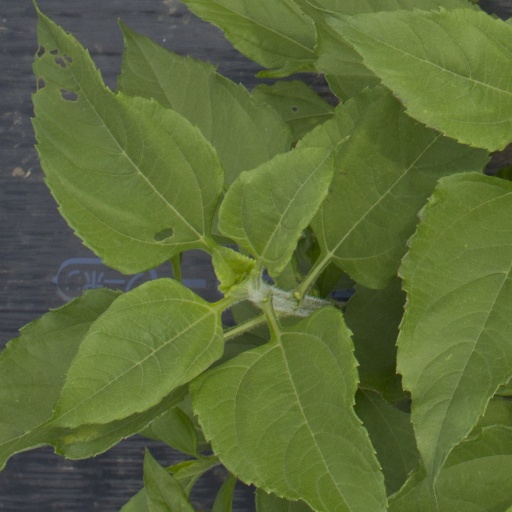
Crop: Jerusalem artichoke